List of Super Bowl champions

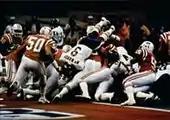
The New England Patriots played their first championship game in Super Bowl XX ("pictured") where they lost to the Bears. This is the most recent Super Bowl where both teams had their first Super Bowl appearance. The Patriots hold the record for most Super Bowl appearances (11) and are tied for both most wins (6, tied with the Steelers) and most losses (5, tied with the Broncos).

Eight teams have appeared in the Super Bowl without ever winning. In descending order of number of appearances and then years since their last appearance, they are: